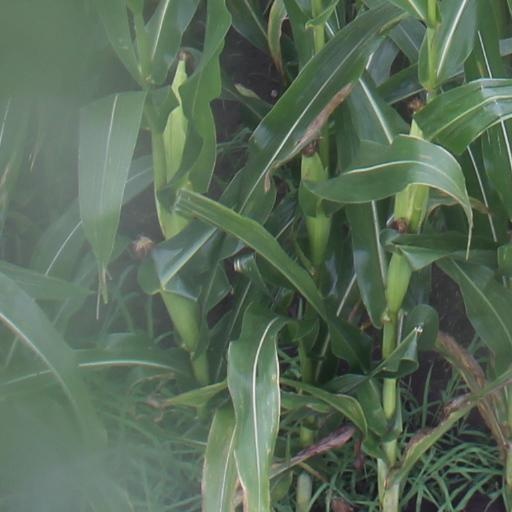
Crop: maize; corn